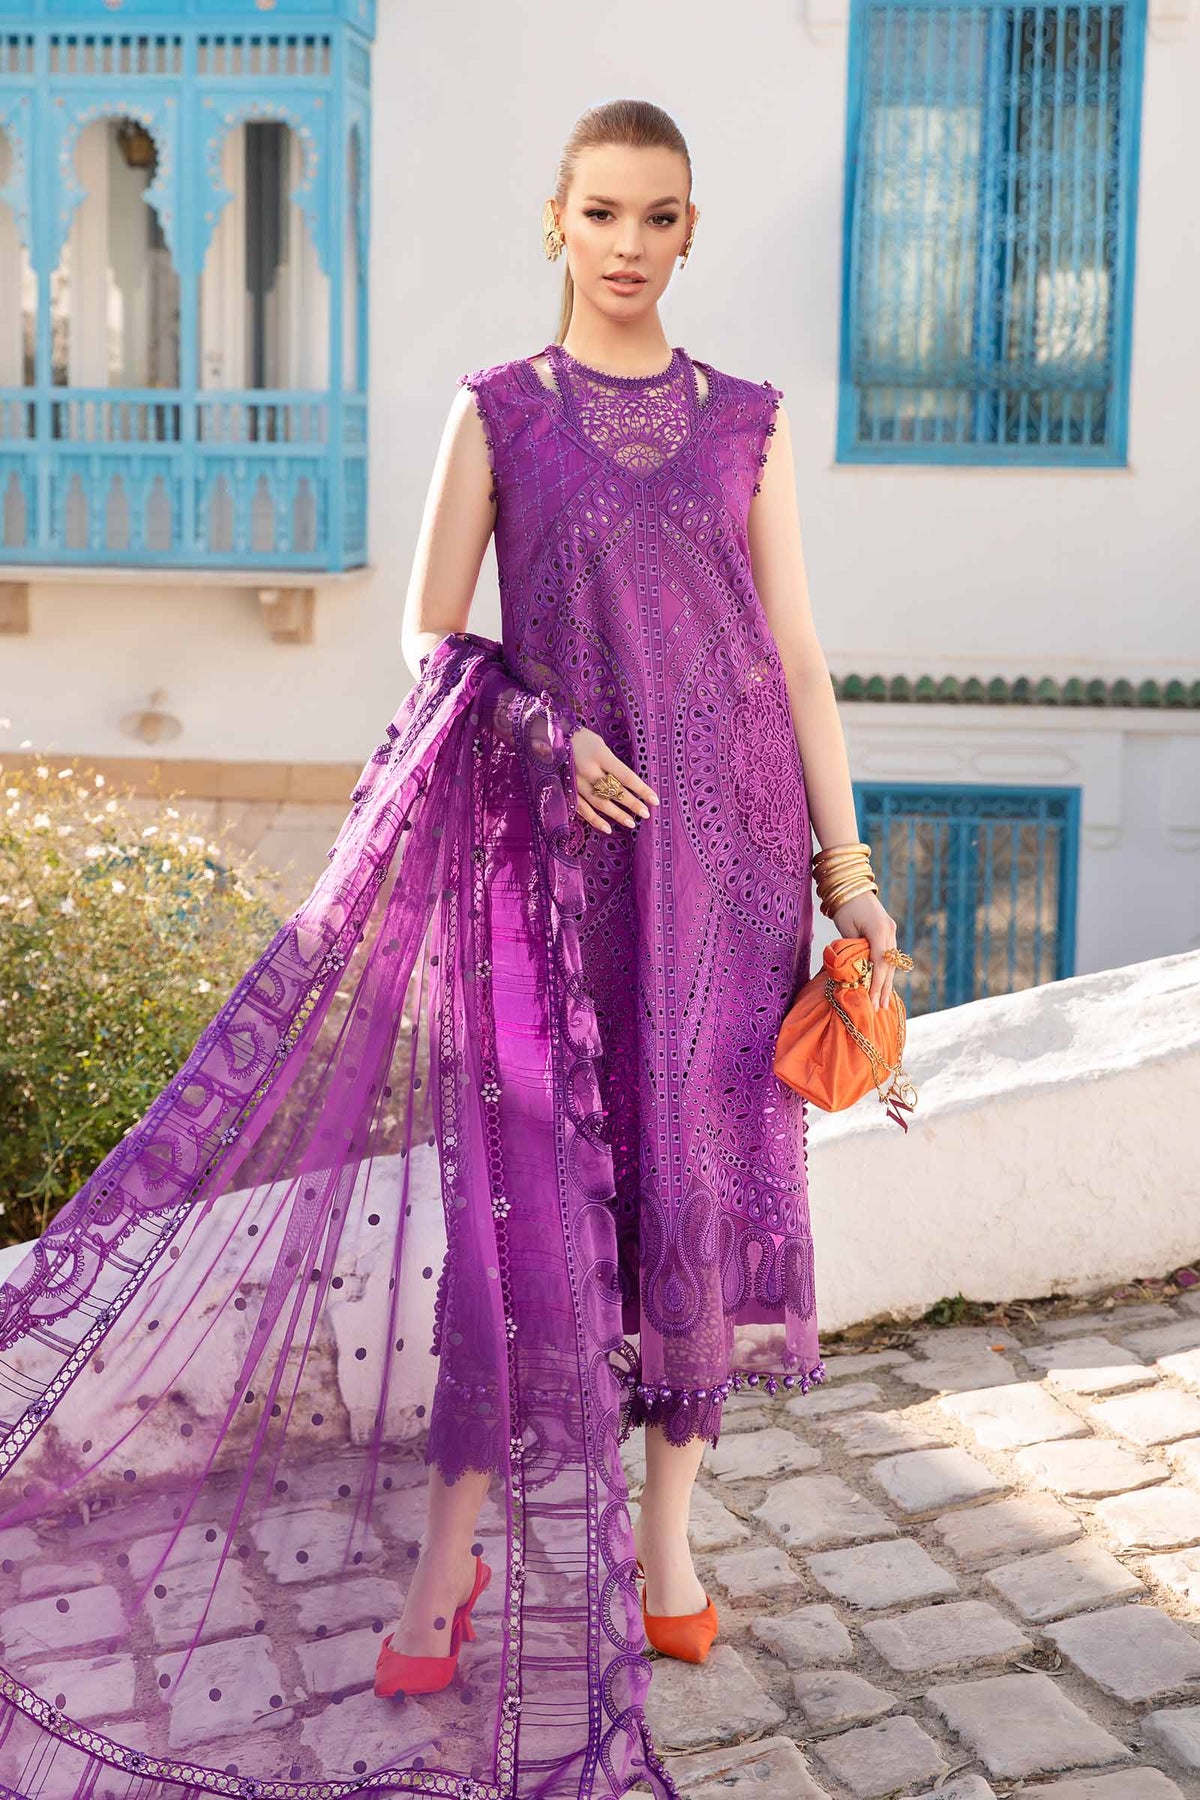
purple embroidered chiffon suit